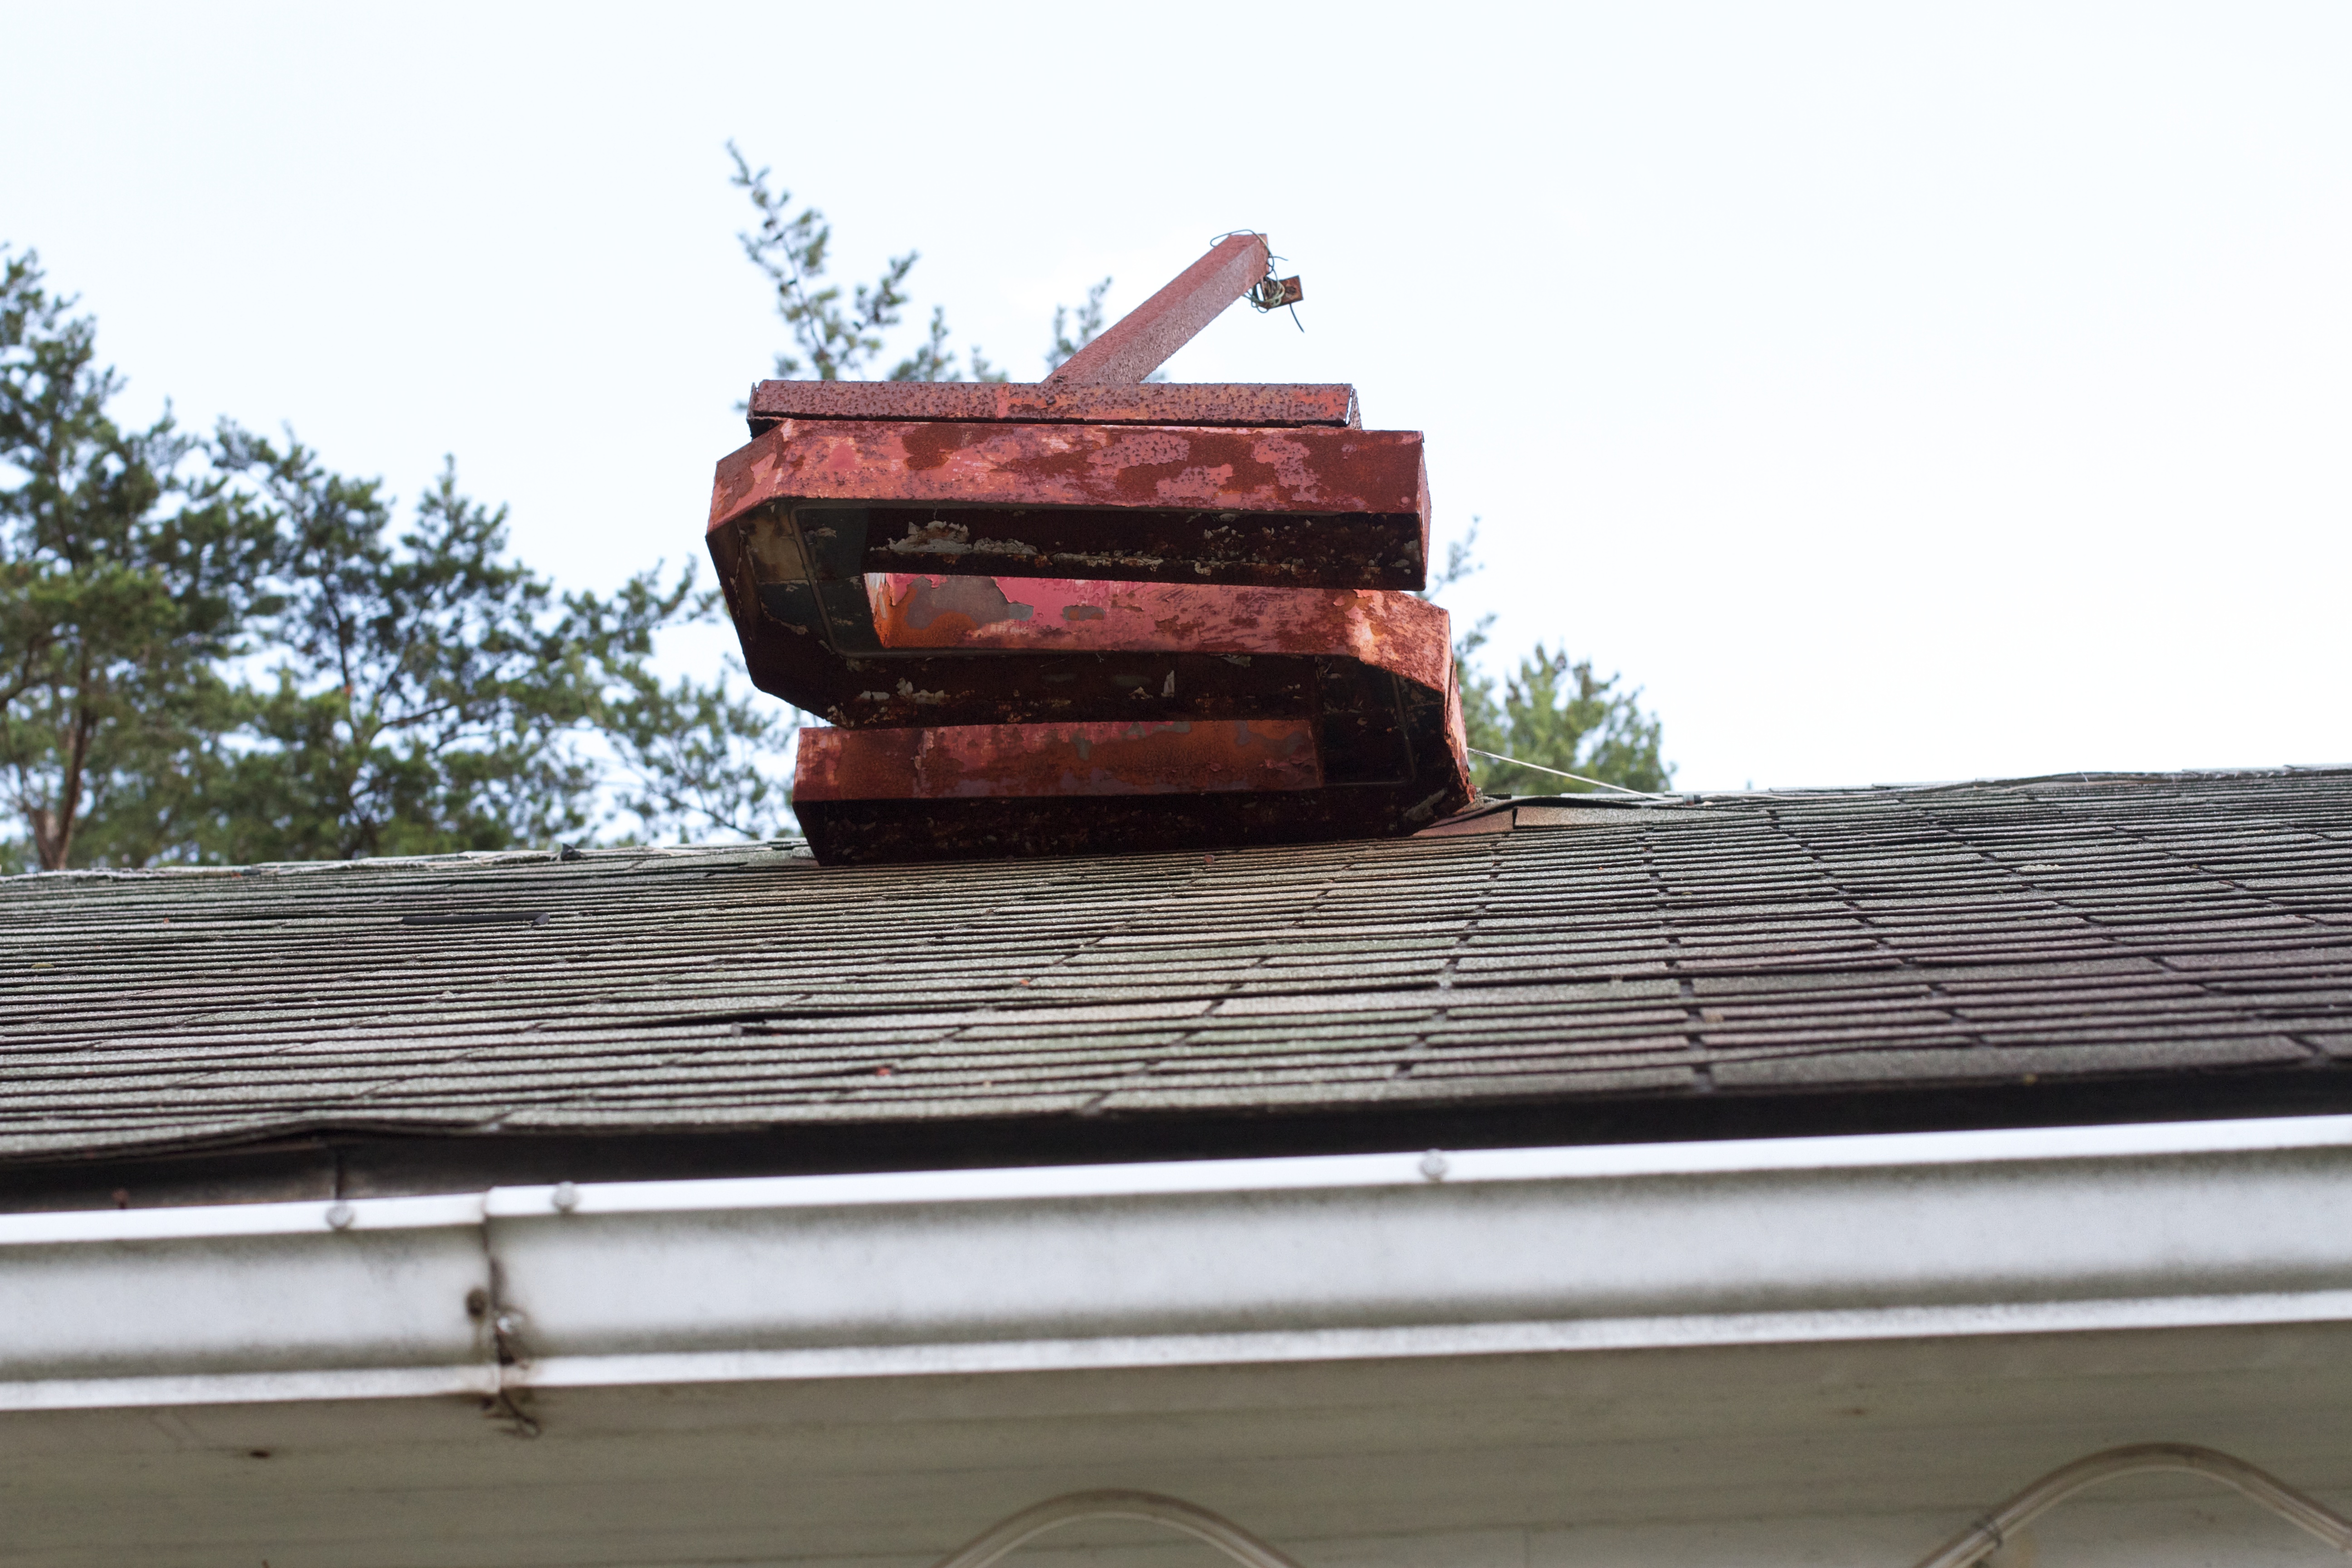
wood, roof, beam, vehicle, outdoor structure